Typhoon Nari (2007)

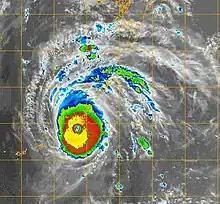
Enhanced Infra-red satellite image of Typhoon Nari near Okinawa on September 14

On September 14, Japan Airlines cancelled 14 flights in and out of Okinawa, affecting an estimated 5,300 people. All Nippon Airways cancelled 54 flights, Ryukyu Air Commuter cancelled 24, Skymark cancelled two, and Japan Airlines cancelled an additional 16 flights the next day. An estimated 21,000 passengers cancelled their flights arrangements due to Nari. United States Marine bases located in Okinawa were placed under Tropical Cyclone Condition of Readiness-3 as Nari approached the islands on September 15. Aircraft and important equipment were secured to prevent damage to them. Several of the more important aircraft were transported to other locations throughout the Pacific. Working parties were scrambled to quickly assess and repair damage following the typhoon. About 30 marine soldiers were placed on "Typhoon Watch". They were to ride out the storm at the Foster headquarters building until Tropical Cyclone Condition of Readiness-1 had been sounded. At that time, they were to survey the area for signs of damage.